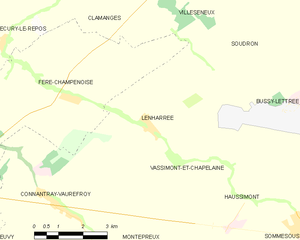
Lenharrée est une commune française située dans le département de la Marne en région Grand Est.